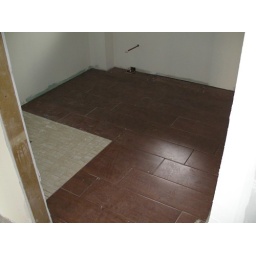
Main bathroom floor tiles in place.